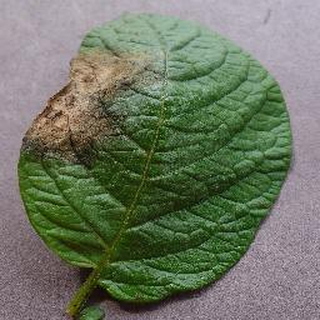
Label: potato_late_blight